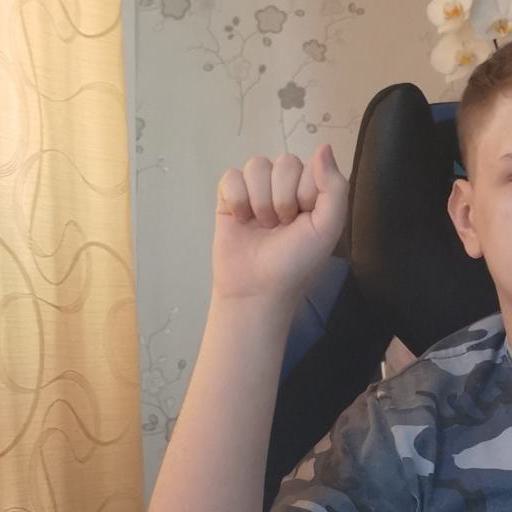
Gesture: fist